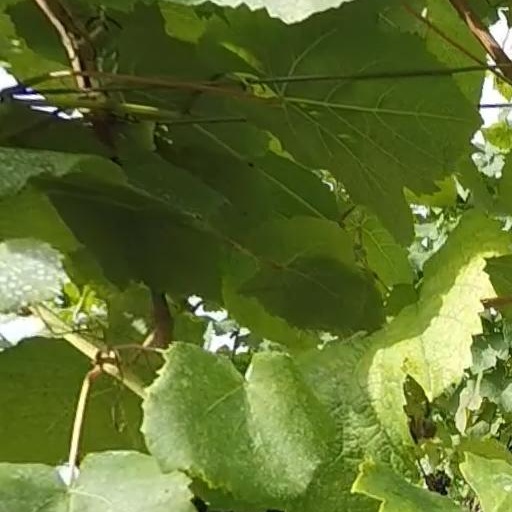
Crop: grape